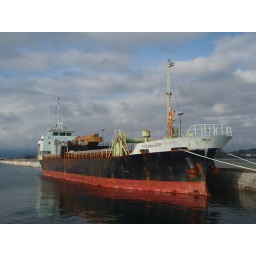
Yup, this boat is still hanging out in the cruise ship terminal.